Parachute

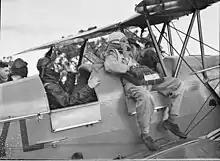
Ben Turner making a parachute jump from a plane at Camden, Sydney, 14 August 1938.

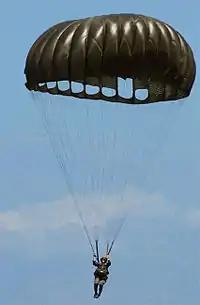
An American paratrooper using an MC1-1C series "round" parachute.

In 1907 Charles Broadwick demonstrated two key advances in the parachute he used to jump from hot air balloons at fairs: he folded his parachute into a backpack, and the parachute was pulled from the pack by a static line attached to the balloon. When Broadwick jumped from the balloon, the static line became taut, pulled the parachute from the pack, and then snapped.